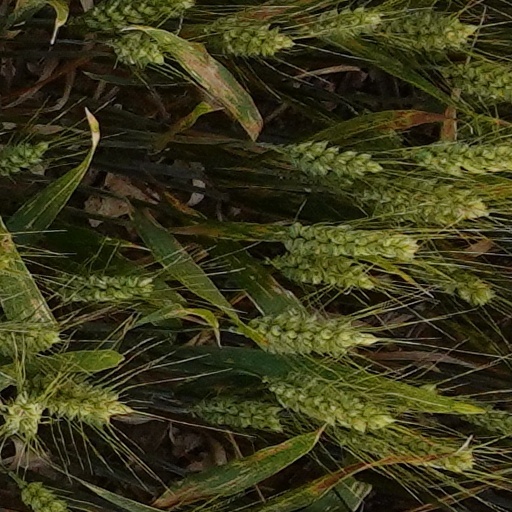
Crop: wheat